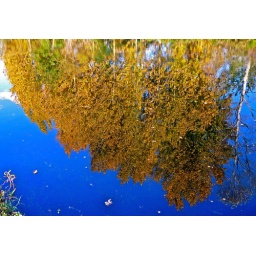
Autumn trees and blue sky, reflected in a lake